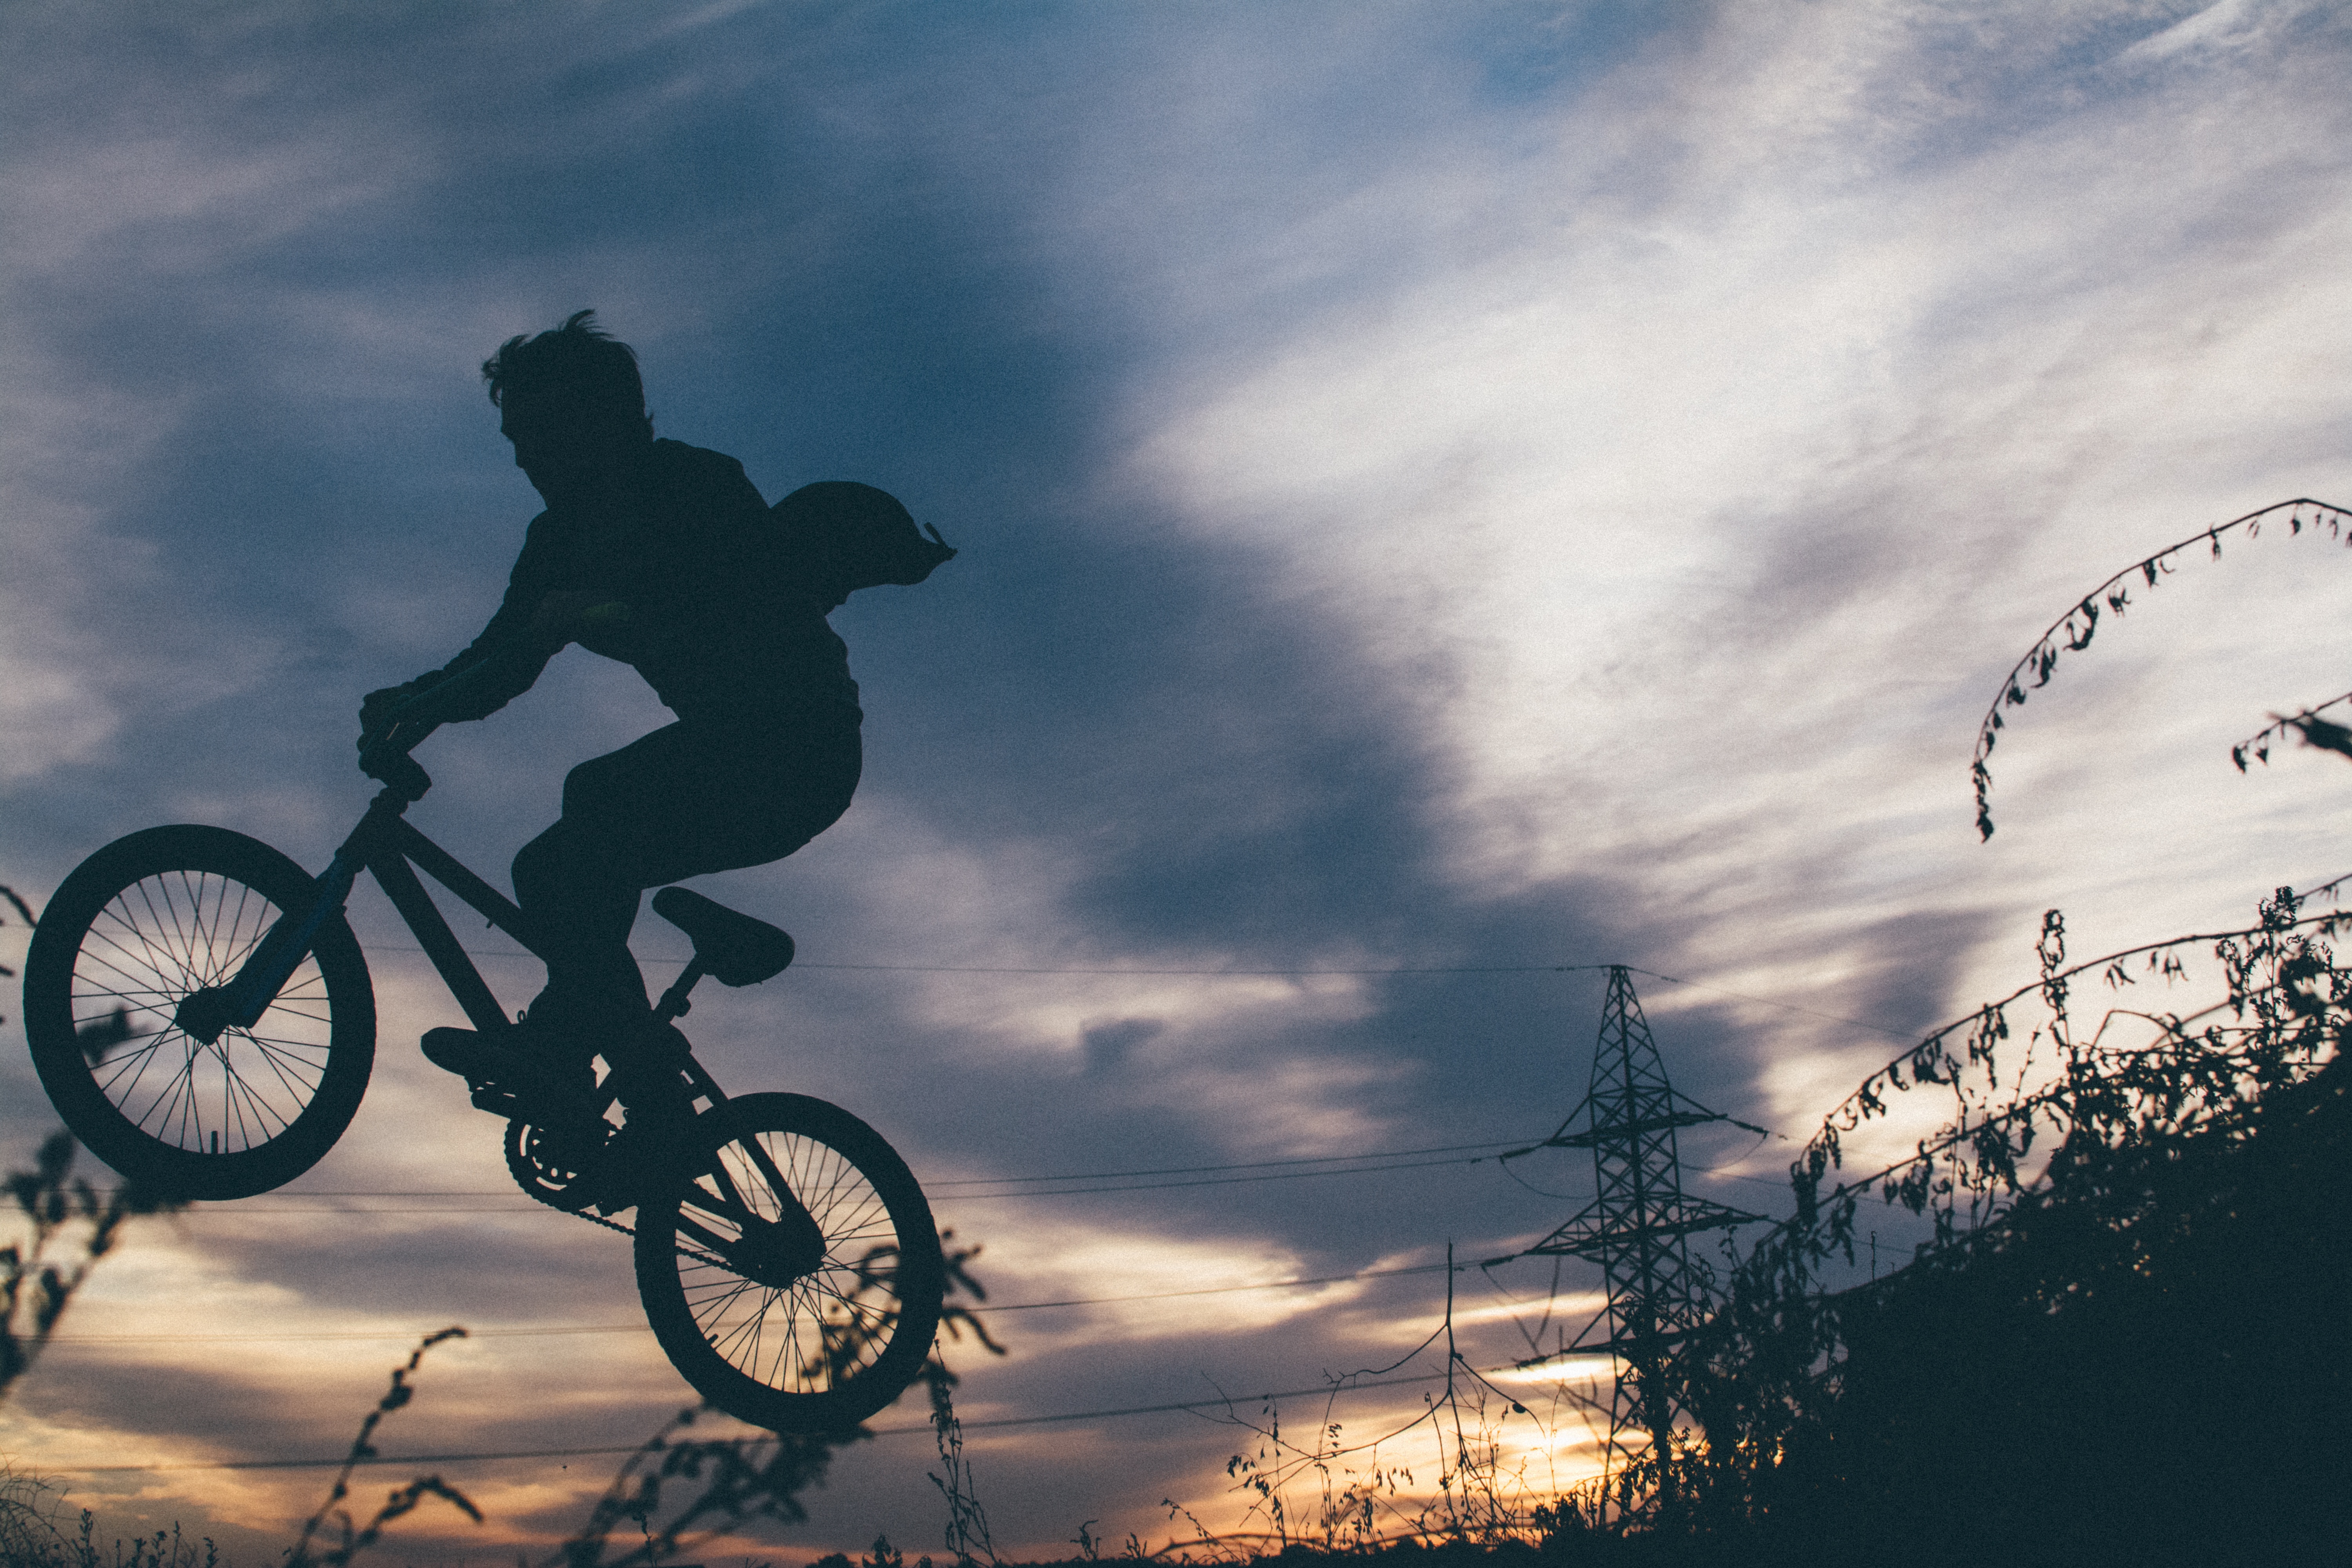
silhouette, cloud, sky, sport, bicycle, bike, jump, jumping, vehicle, action, extreme sport, dirtbike, mountain bike, sports, biking, stunt, atmosphere of earth, cycle sport, bicycle motocross, bmx bike, freestyle bmx